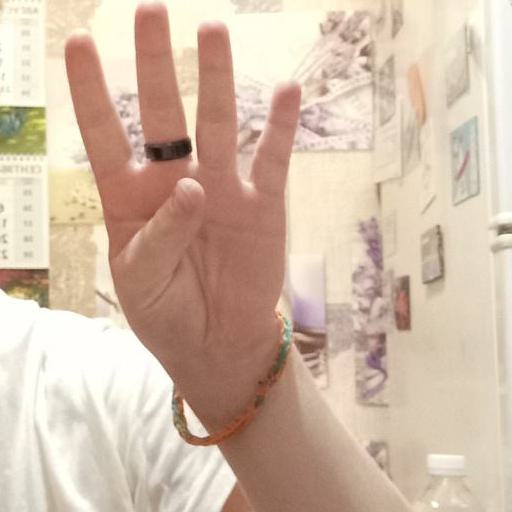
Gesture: four